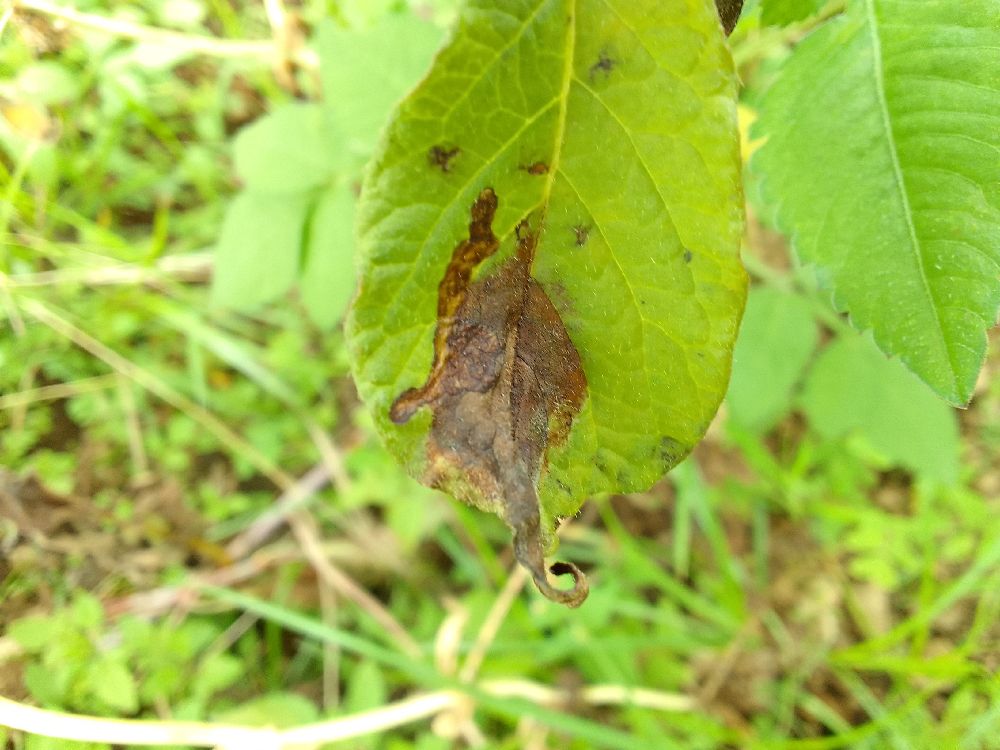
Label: Late blight